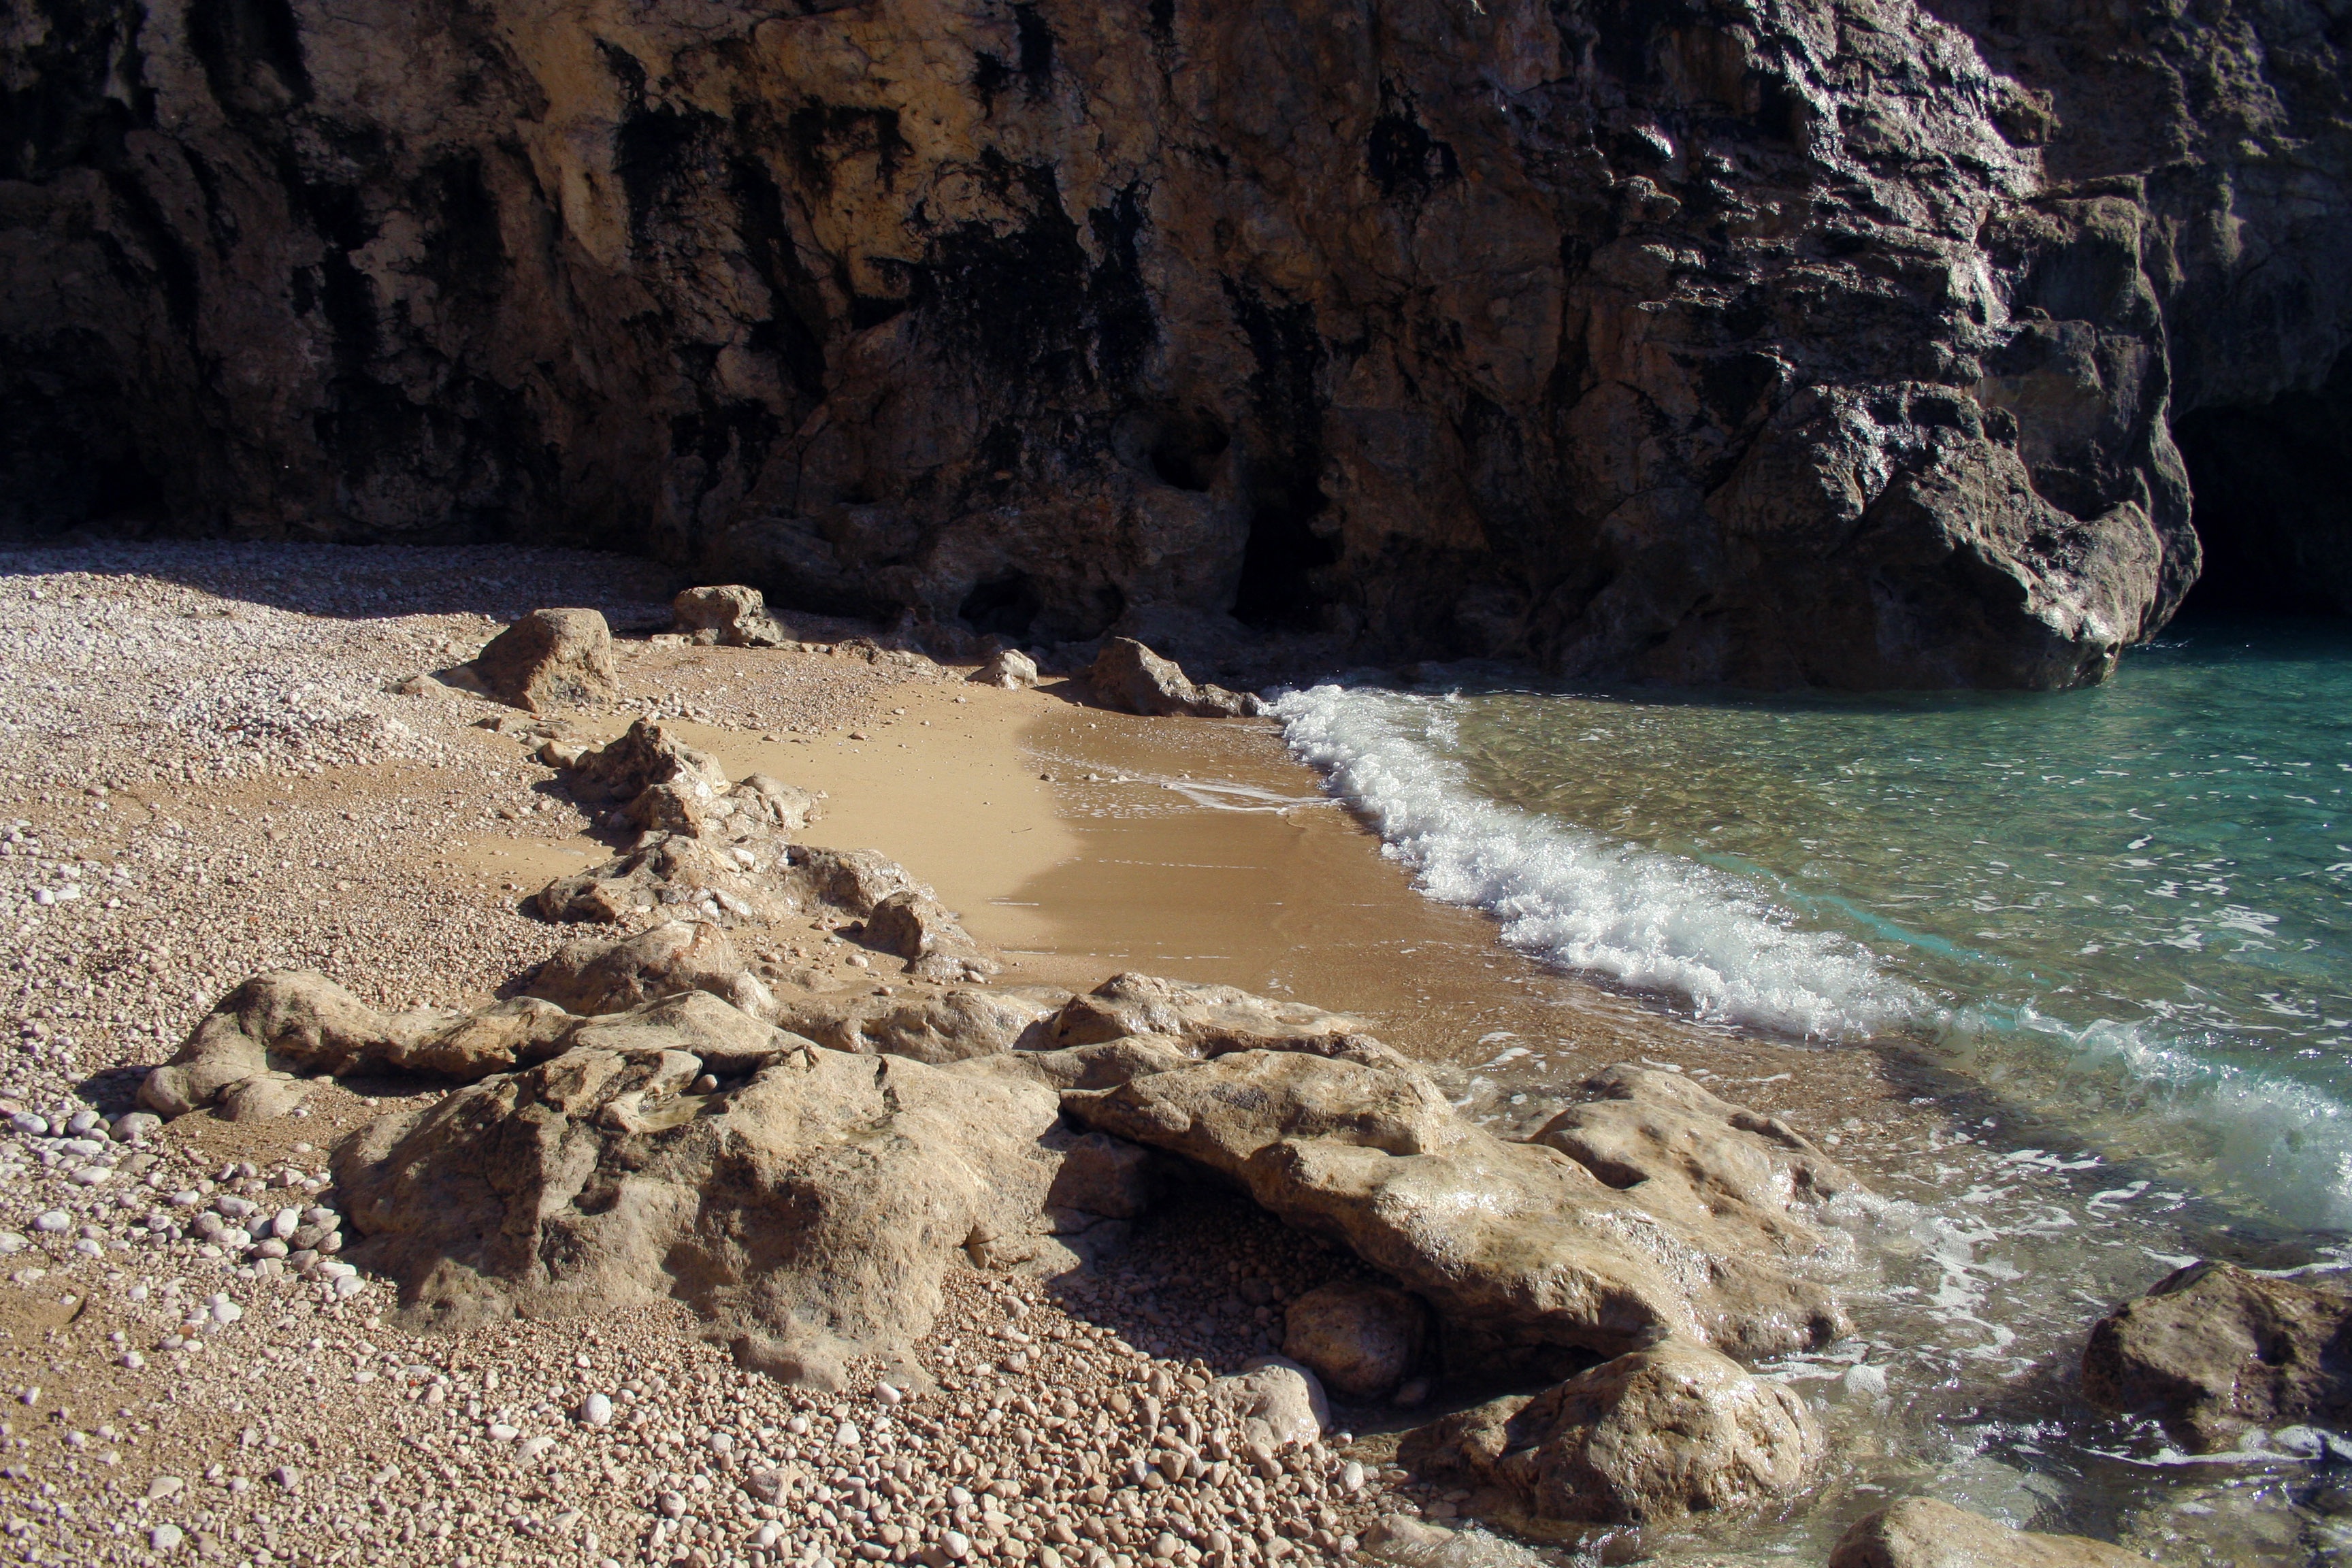
beach, sea, coast, water, nature, sand, rock, shore, stone, summer, vacation, formation, idyllic, cave, relax, tranquil, seascape, holiday, bay, seashore, terrain, sunny, geology, resort, wadi, nobody, landform, beach sand, sea cave, geographical feature